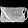
Label: Bag